Flucie Stewart

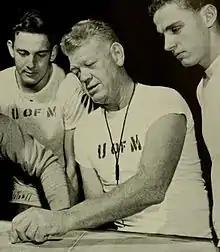
Stewart at Maryland in 1948

Alfred Lloyd' "Flucie" Stewart (August 5, 1906 – November 17, 1956) was an American college basketball and college football coach. He served as the head football and basketball coach for the Appalachian State Mountaineers located in the town of Boone in Watauga County, North Carolina. Stewart also was head basketball coach at Furman University for two years.